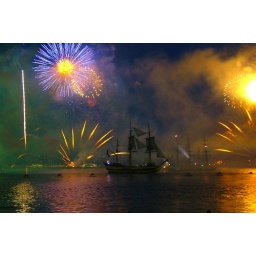
Fireworks at the finale of the Traflager 200 celebrations in the Solent UK. Tall ship the Grand Turk is in the fore ground